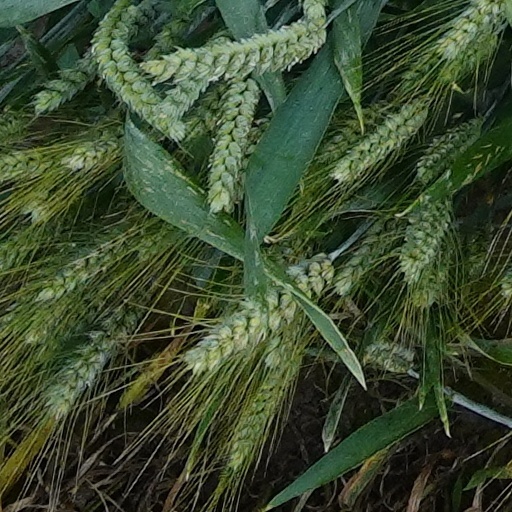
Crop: wheat